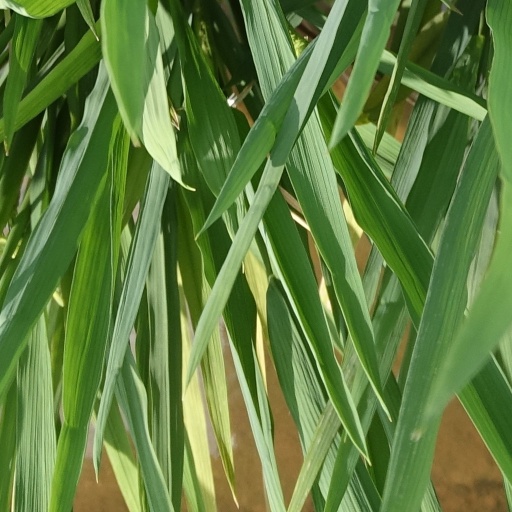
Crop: rice